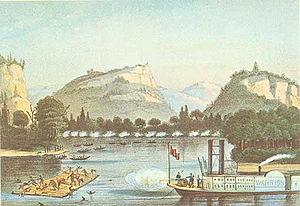
La guerre de Black Hawk est un bref conflit qui eut lieu en 1832 entre les États-Unis et des Amérindiens conduits par Black Hawk, un chef sauk. La guerre éclate peu après que Black Hawk et un groupe de Sauks, de Mesquakies, et de Kickapous connu sous le nom de British Band traverse le fleuve Mississippi vers l'État américain de l'Illinois en avril 1832. Les motifs de Black Hawk sont ambigus, mais il espérait apparemment éviter une effusion de sang alors qu'ils se réinstallaient sur des terres qui avaient été cédées aux États-Unis dans un traité disputé de 1804.
27 mars, Algérie : prise de Bône par les Français.
La bataille de Bad Axe, également connue sous le nom de massacre de Bad Axe, est le dernier affrontement de la guerre de Black Hawk de 1832. Elle oppose les 1ᵉʳ et 2 août 1832 un groupe de Sauks et de Mesquakies mené par le chef Black Hawk à des unités de milice et des troupes de la US Army.